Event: Ecuador Earthquake
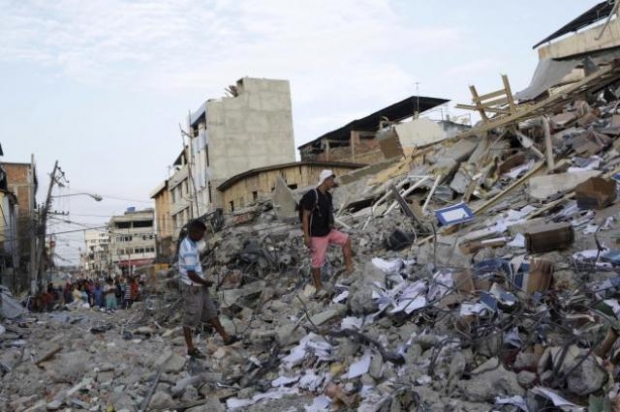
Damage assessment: damage